1913 Ottoman coup d'état

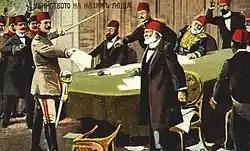
Enver Bey asking Kâmil Pasha to resign during the raid on the Sublime Porte

When Enver Bey arrived in front of the Ministry of Public Works building, fellow CUP members and Ömer Seyfettin were already provoking a crowd that had gathered by loudly proclaiming that Kâmil Pasha was about to cede Adrianople to the Bulgarians. The speeches made by Ömer Naci and Ömer Seyfettin were effective, and the front of the Sublime Porte was soon filled with a crowd shouting slogans against Kâmil Pasha's government. Moreover, up to 60 CUP members were placed around the Sublime Porte's buildings.